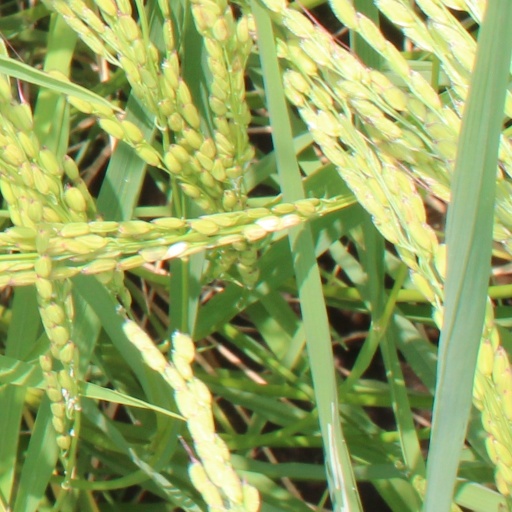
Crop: rice